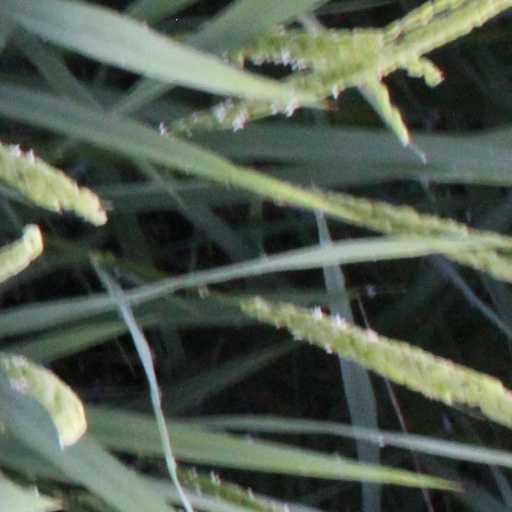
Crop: rice